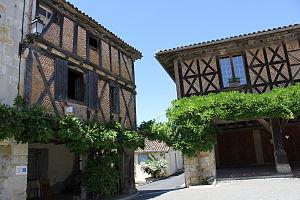
Bastide du XIIIème siècle
Cet article recense les monuments historiques de Tarn-et-Garonne, en France.
Dunes est une commune française située dans le département de Tarn-et-Garonne, en région Occitanie.